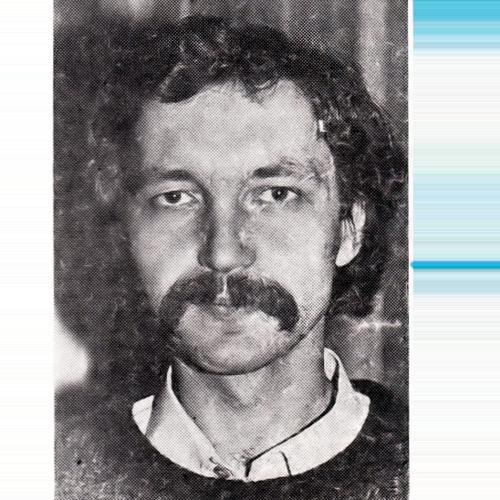
Age: 28